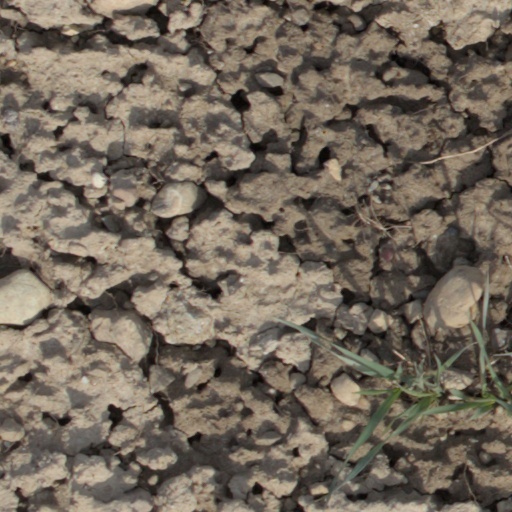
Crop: wheat